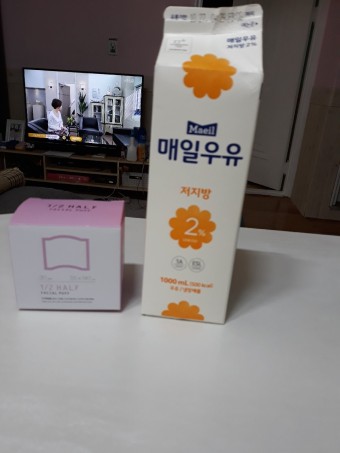
Label: paper